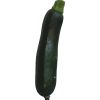
Label: Zucchini dark 1